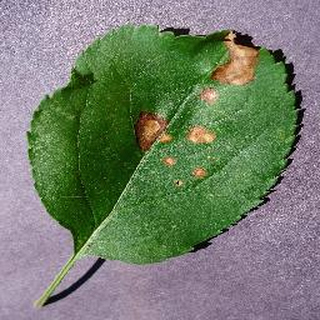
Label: apple_black_rot